Neo-Assyrian Empire

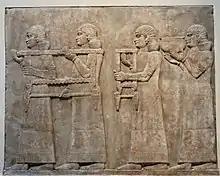
Neo-Assyrian relief depicting eunuchs carrying booty from a war

Esarhaddon's greatest military achievement was his 671 BC conquest of Egypt. He had tried to conquer Egypt already in 674 BC but had then been driven back. Through logistic support from various Arab tribes, the 671 BC invasion took a difficult route through central Sinai and took the Egyptian armies by surprise. After a series of three large battles against Pharaoh Taharqa, Esarhaddon captured Memphis, the Egyptian capital. Taharqa fled south to Nubia and Esarhaddon allowed most of the local governors to remain in place, though he left some of his representatives to oversee them. The conquest of Egypt not only placed a land of great cultural prestige under Esarhaddon's rule but also brought the Neo-Assyrian Empire to its greatest extent.